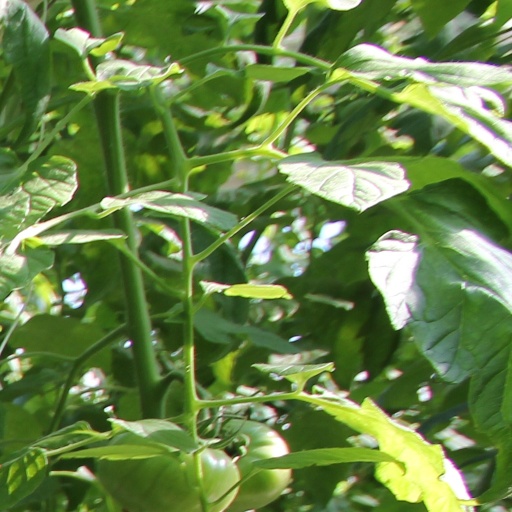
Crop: tomato